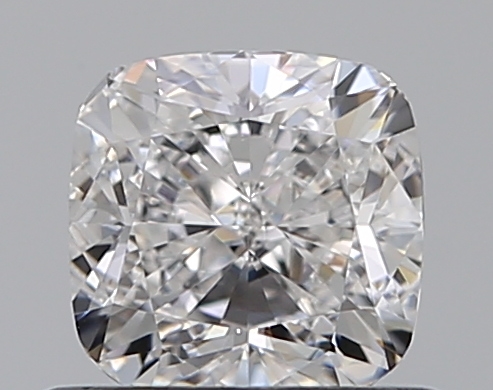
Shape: cushion
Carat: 0.7
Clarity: VVS1
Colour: E
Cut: EX
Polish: EX
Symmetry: VG
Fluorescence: N
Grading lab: GIA
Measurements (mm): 4.9 x 4.84 x 3.35